Reginald Cholmondeley

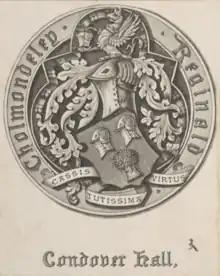
Armorial Bookplate of Reginald Cholmondeley of Condover Hall (1826-1896)

In March 1863, following the death of his cousin, Edward William Smythe Owen (1793–1863), Thomas Cholmondeley (1823–1864) inherited Condover Hall and the large estate adjacent, and took the name of Owen as a condition of the inheritance. A year later he married Victoria Alexandrina Cotes, daughter of John Cotes and Lady Louisa Jenkinson, daughter of Charles Jenkinson, later 3rd Earl of Liverpool and a godchild of Queen Victoria. He travelled to Italy for his wedding tour and in Florence he was "seized with a malignant fever" on 10 April and died there on 20 April 1864. His brother, Reginald, who had met him in Florence, carried back his remains to England, and he is buried in Condover churchyard.